C.L.Y.D.E.

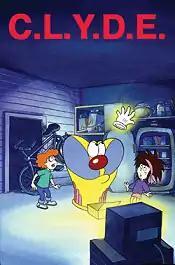

C.L.Y.D.E. is an animated television series co-produced by France's France Animation and Canada's CINAR Animation created by CINAR's co-founder and former president Ronald A. Weinberg and veteran Canadian-French film producer Jean Cazes. It centres around a super-computer from another planet, C.L.Y.D.E. (Computer Linked Yield Driven Entity), which is put on trial for developing a virus called a "sense of humour". He is punished by being launched into space, where he enters Earth's atmosphere and crash-lands. His central core is found, intact, by two kids, Matt and Sam. They install C.L.Y.D.E. into an old jukebox, which makes him able to speak to them, and handle objects through telekinesis. Many of Matt, Sam, and C.L.Y.D.E.'s adventures concern secret agents trying to find C.L.Y.D.E., or defeating computer viruses, hackers, or invading aliens.